Cultura 365

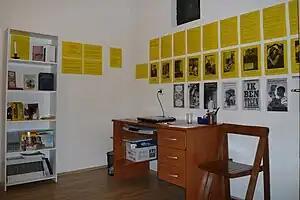
The Memorial Room for A. den Doolaard

Cultura 365 or Culture 365 is a small cultural and information center in Ohrid, Republic of Macedonia.